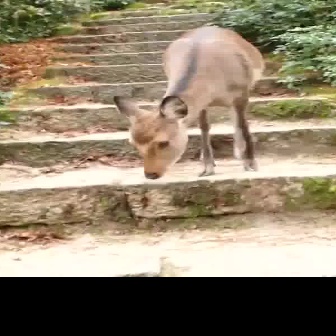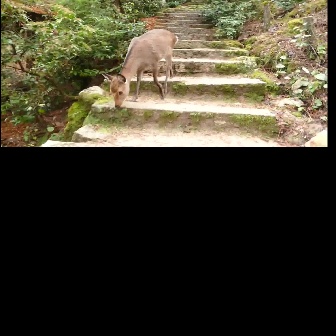
  Please identify the target specified by the bounding box [110,24,265,179] in the first image and locate it in the second image. Return the coordinates in [x_min,y_min,x_max,y_max] format.
Answer: [99,28,179,107]